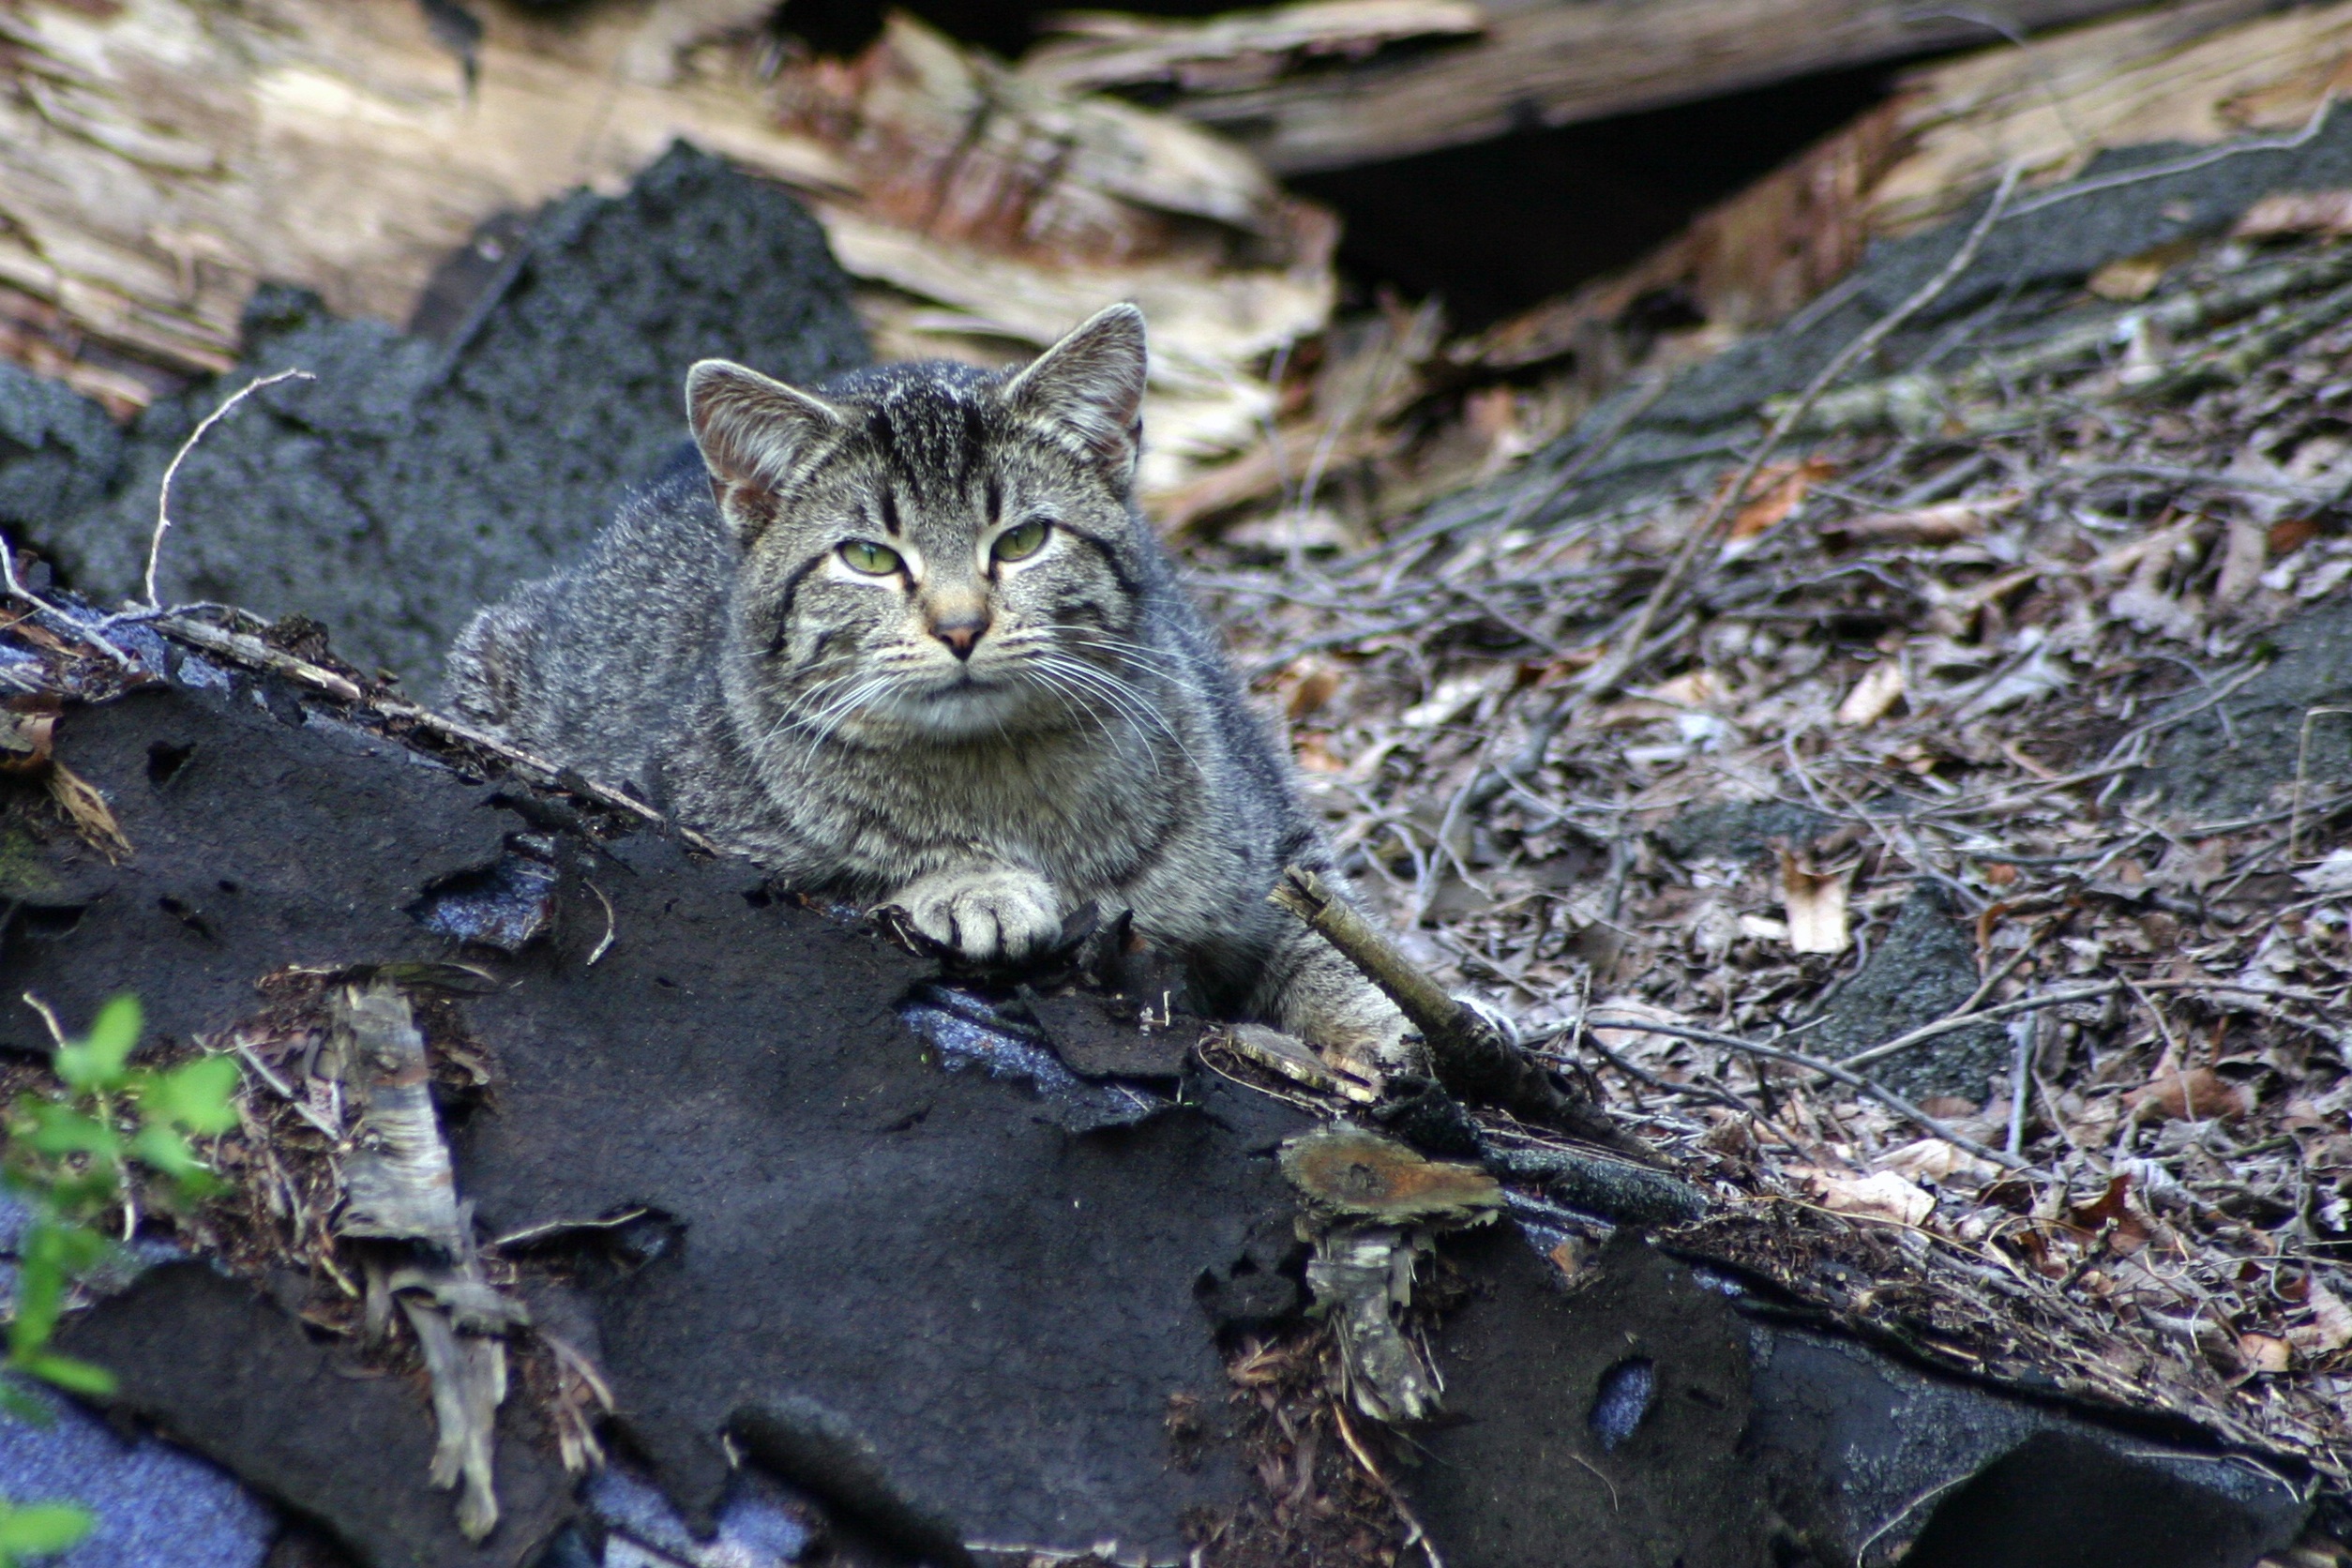
nature, outdoor, sun, fall, roof, barn, summer, wildlife, rural, spring, kitten, cat, brown, mammal, gray, fauna, textured, leaves, outside, shingles, stripes, vertebrate, day, scene, stray, bobcat, tom, rescue, wild cat, small to medium sized cats, cat like mammal